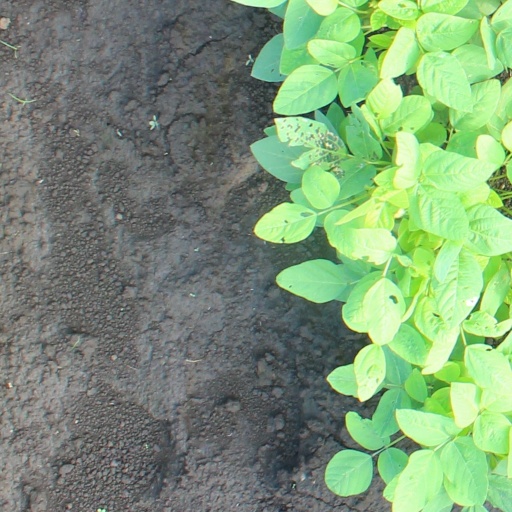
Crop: soybean